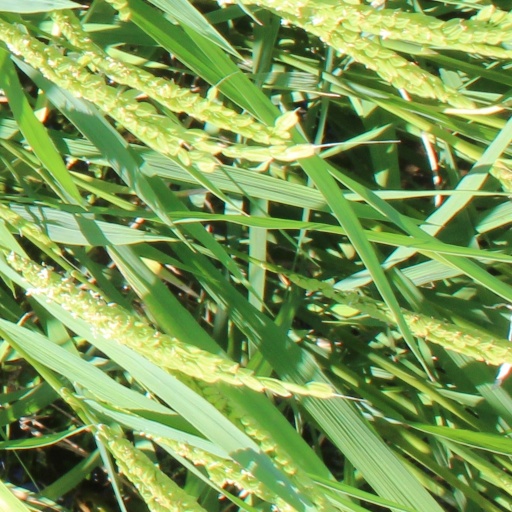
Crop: rice